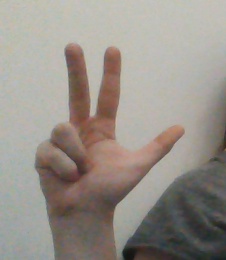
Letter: al